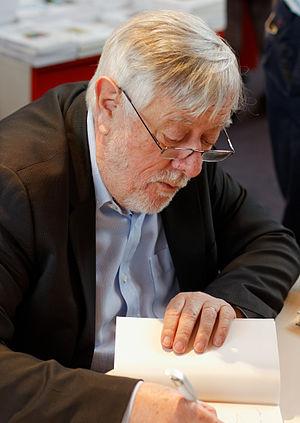
Yves Coppens, né le 9 août 1934 à Vannes, est un paléontologue et paléoanthropologue français, professeur émérite au Muséum national d'histoire naturelle et au Collège de France.